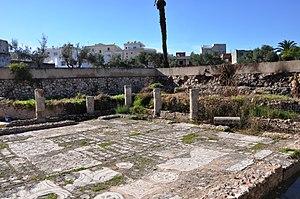
Maison romaine de la redoute des chasseurs This is a photo of the protected monument identified by the ID 51-16 in Tunisia.